WBRU

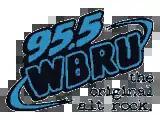
Logo used from the early 2000s until late 2009

In 1988, WBRU switched its format to modern rock and has remained in that format ever since, although leaning towards playing newer artists and artists of the indie rock genre.